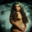
Label: woman